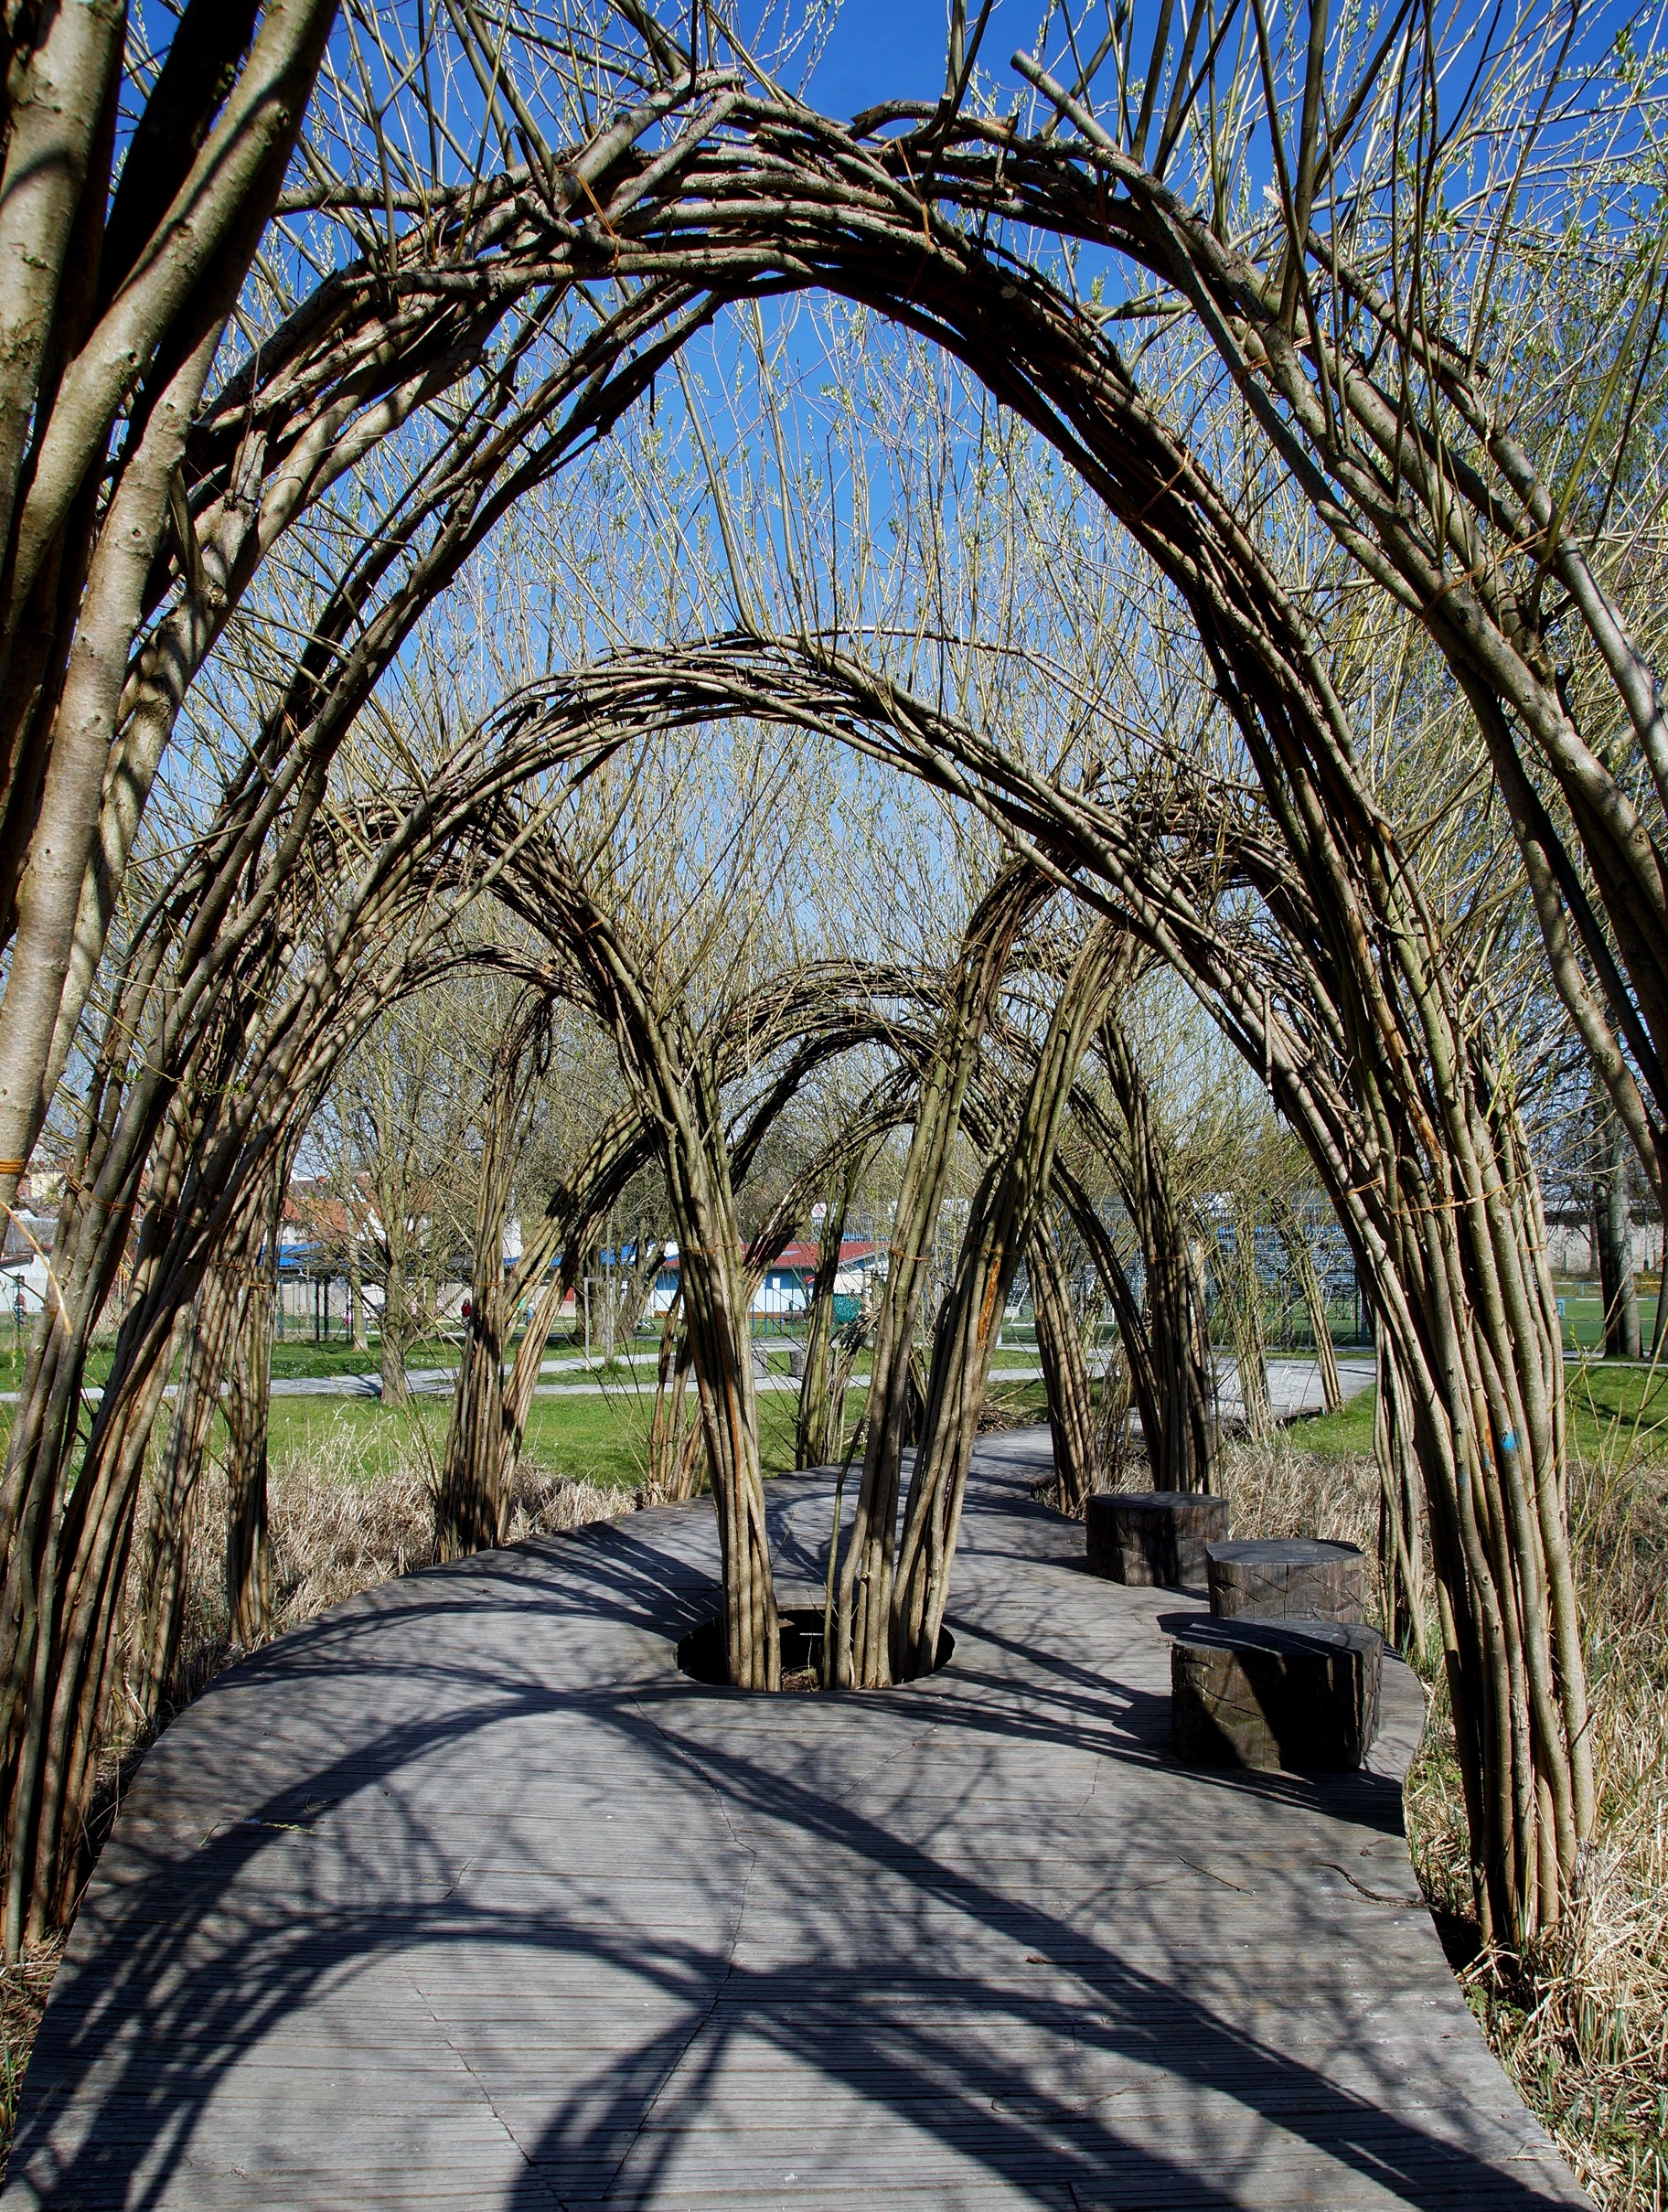
tree, nature, branch, architecture, plant, wood, bridge, flower, tunnel, walkway, arch, spring, autumn, botany, garden, gate, willow, arcade, estate, woody plant